2017 Venezuelan protests

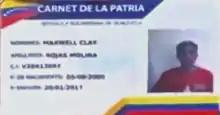
Venezuelans require their government-issued "Carnet de la Patria" ("Homeland" identity) cards to receive CLAP food.

On 6 May 2017, it was reported that two individuals on Twitter, @yosoyjustin and @ERHDP calling themselves TeamHDPP, breached several Venezuelan government agencies and Internet portals, hacking information from "Carnet de la Patria" holders. Hacker @yosoyjsutin stated that the hackings were "for all the Venezuelans fallen during the last days of protests in Venezuela. Their deaths will not be in vain". Details hacked included "identities, telephone numbers, email accounts, Twitter and addresses among other personal descriptions" of government officials and authorities, including those of National Bolivarian Police, CICPC, SEBIN, CONATEL and the Chancellery. The "Carnet de la Patria" accounts of President Nicolás Maduro, his wife (First Lady Cilia Flores), the Minister of Popular Power for Communication and Information Ernesto Villegas, Diosdado Cabello, Chancellor Delcy Rodríguez, Admiral Carmen Teresa Meléndez Rivas and other officials were also cancelled. The hackers added, "We have more than 450 PDF files and more than a thousand page conversations of them".